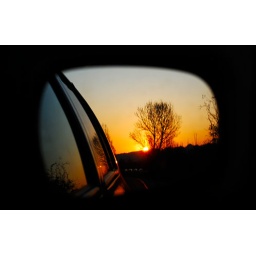
Sunset in the car mirror